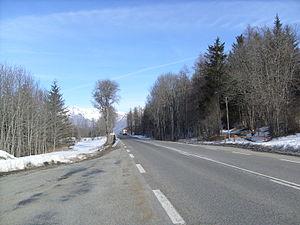
Les directions interdépartementales des Routes nationales sont, en France, des services déconcentrés du ministère de la Transition écologique et solidaire, créés par le décret 2006-304 du 16 mars 2006. Elles ont été créées dans la continuité de l'application de la loi « Libertés et responsabilités locales » du 13 août 2004, qui a transféré aux départements une partie des routes nationales existantes, pour assurer l'entretien, l'exploitation et la gestion des routes nationales restantes. Ces compétences étaient auparavant attribuées aux directions départementales de l'équipement.
Le col Bayard est l'un des principaux points de franchissement de la ligne de partage des eaux entre le bassin de la Durance et celui de l'Isère. Il est à 8 kilomètres au nord de Gap et 90 au sud de Grenoble.
La route nationale 85, ou RN 85, est une route nationale française reliant en 2015 Le Pont-de-Claix sur l'autoroute A480 à La Saulce via Gap et Aubignosc à Barrême via Digne-les-Bains.